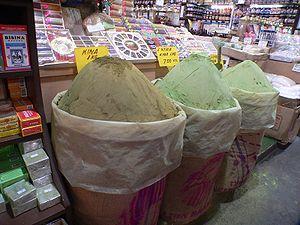
Le henné est un arbuste épineux de la famille des Lythracées pouvant atteindre 6 m de haut.